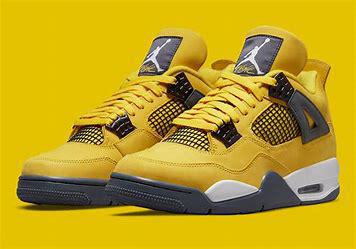
Brand: Jordan
Model: 4 Retro